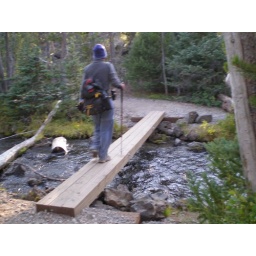
Back across the highway and over the wood bridge to Devil's Lake campground.